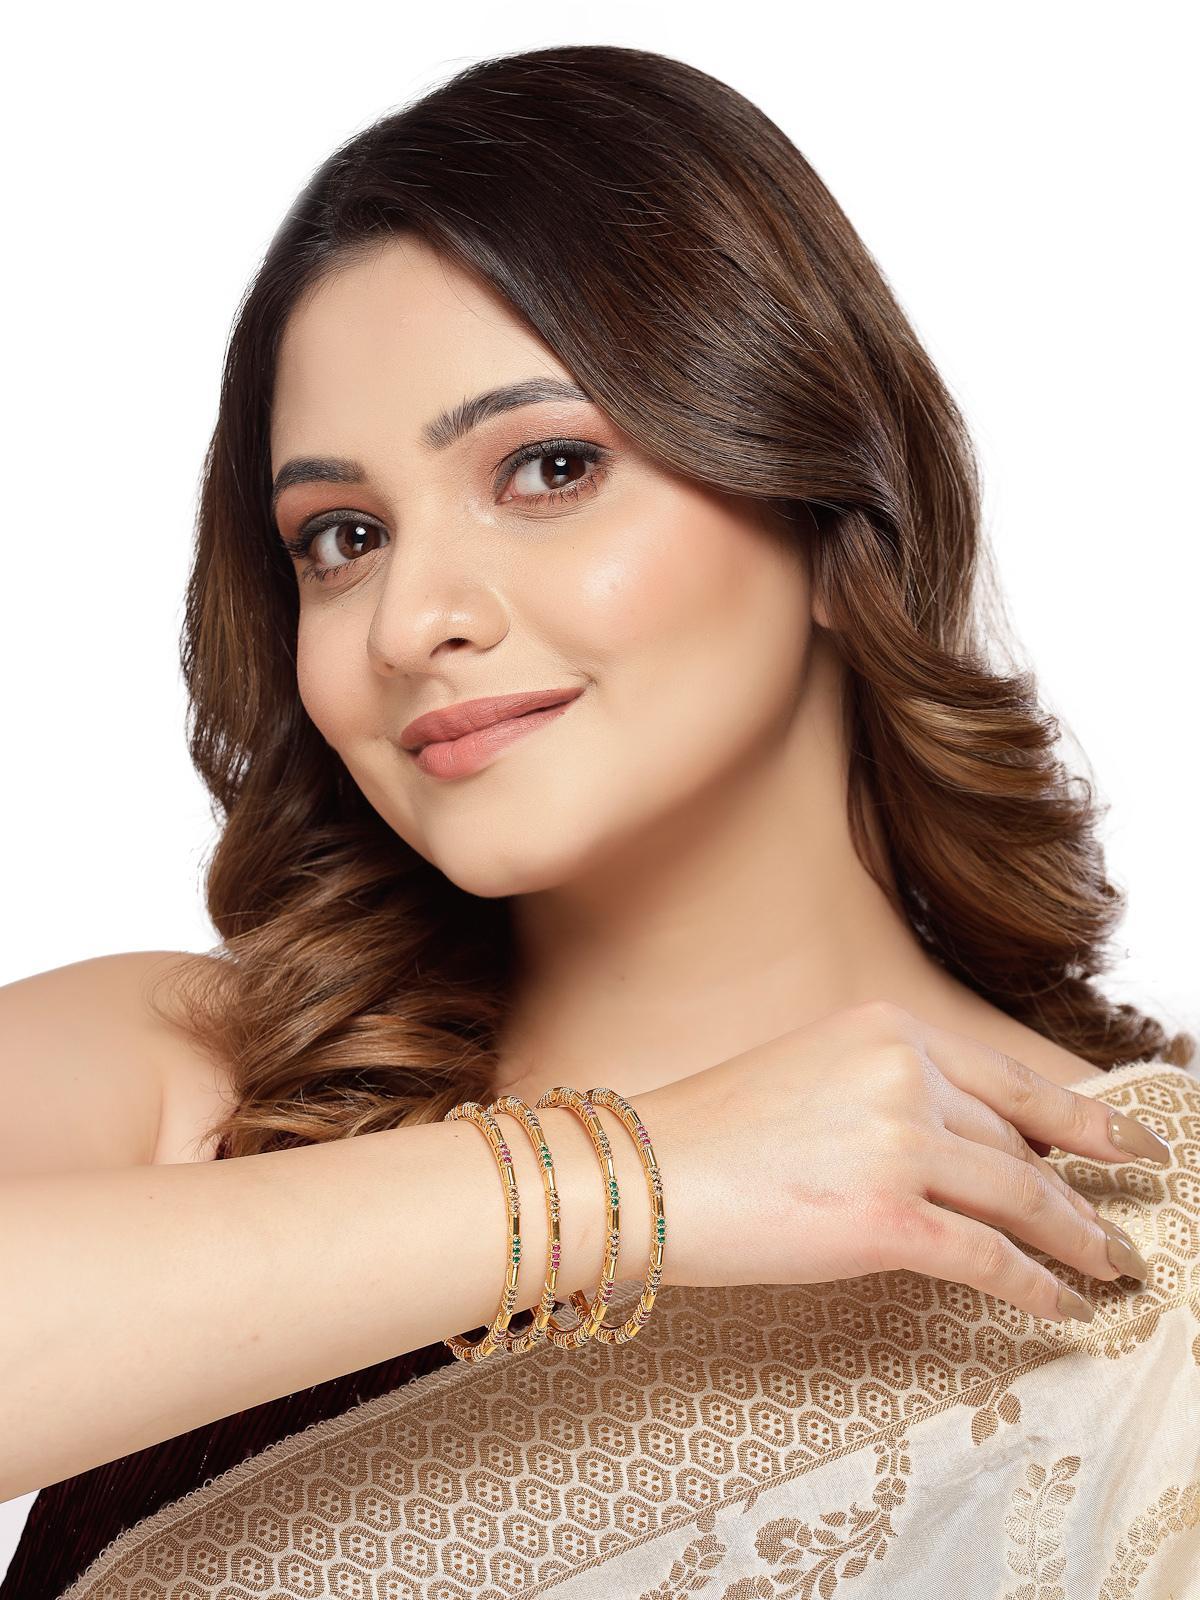
Sukkhi Latest Traditional Style Gold Plated Red And Green Thin Bracelet Bangle Set Jewellery for Women & Girls | Set of 4 Latest Design | Birthday Anniversary Gift for Women|B105870_2.8
Type: Bracelets & Bangles
Brand: Sukkhi
Price: Rs. 938
 Elevate your style with the Sukkhi Latest Traditional Style Gold Plated Thin Bracelet Bangle Set for Women & Girls. This set of four exudes charm with a delightful blend of red and green, showcasing the latest design trends in a traditional style. The gold-plated finish adds an exquisite touch to any ensemble. Sized at 2.4, 2.6 and 2.8, these thin bracelets make for a perfect birthday or anniversary gift, celebrating timeless elegance and cultural richness for the special women in your life with a set that's both stylish and versatile.Disclaimer:There may be slight variation in shade and colour due to photographic effects and monitor settings
Included: 4 Bangles